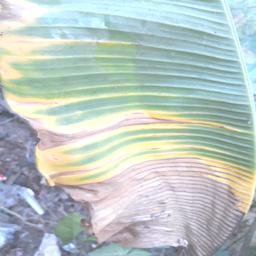
Label: POTASSIUM DEFICIENCY